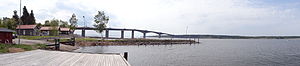
Torsö
Broen til Torsö
Torsö er Vänerns største ø med et areal på 6.203 ha og ligger i den østlige del af søen i Mariestads skærgård i landskapet Västergötland.